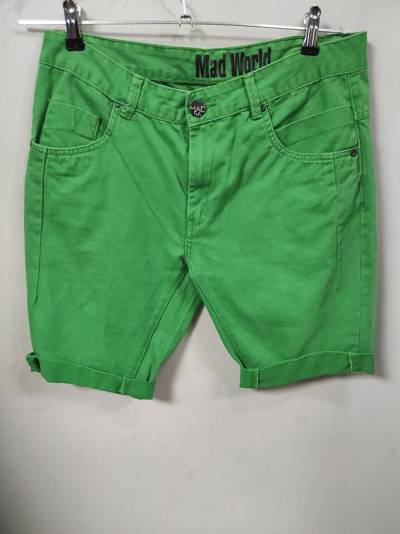
Waste category: clothes